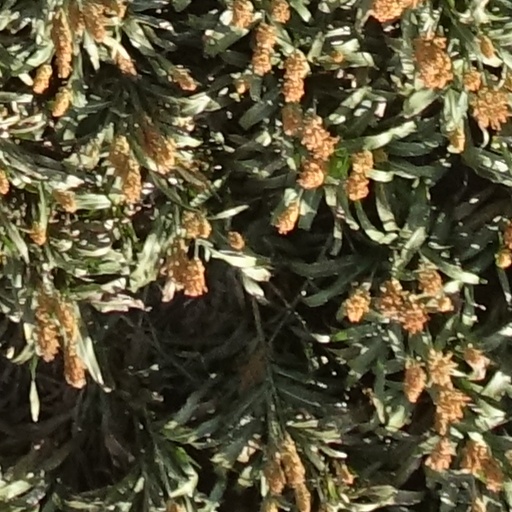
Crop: sorghum